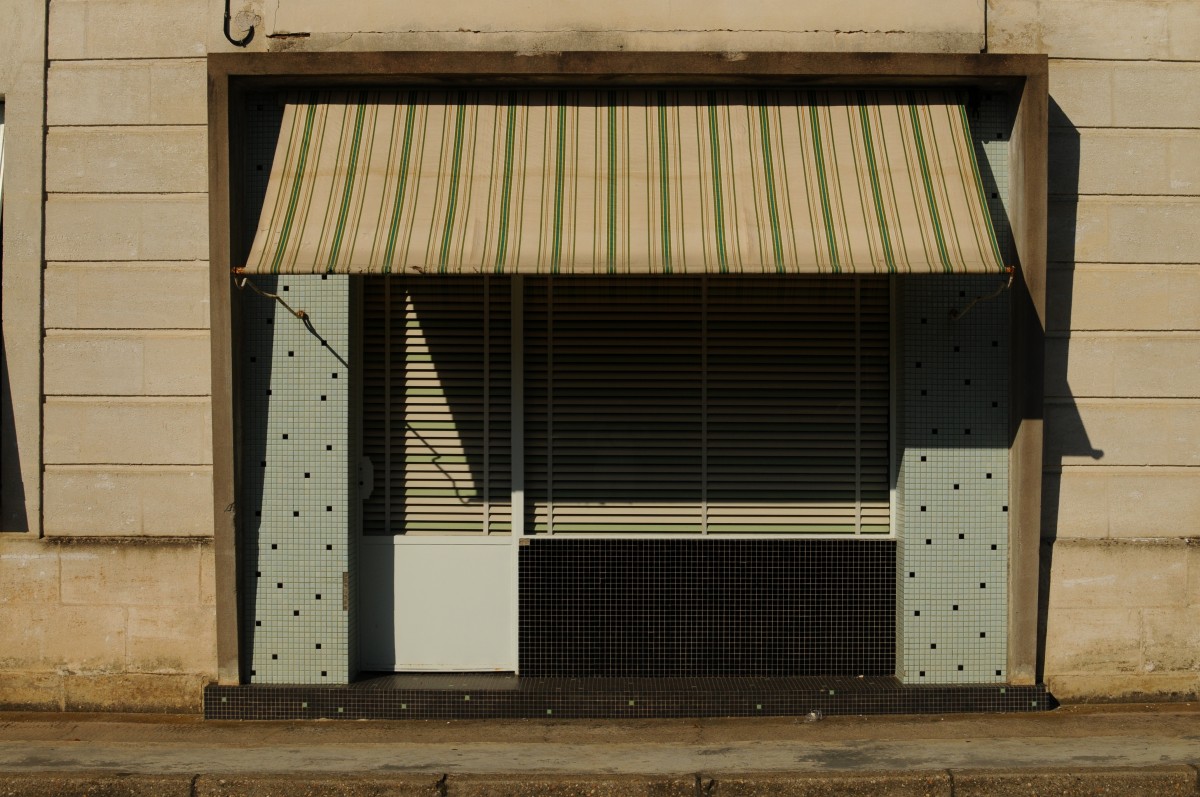
Tags: wood, house, building, shed, facade, door, interior design